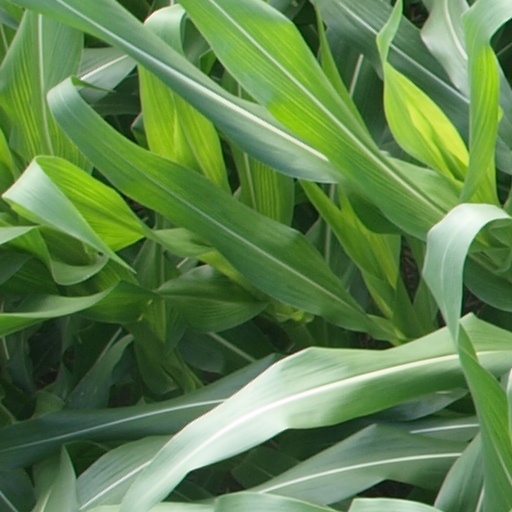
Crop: maize; corn